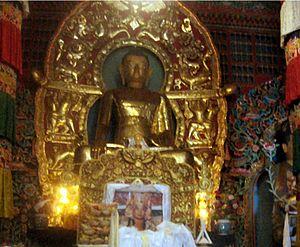
Le Monastère de Rumtek est le siège du Karmapa en exil en Inde, un grand Lama du Tibet. C'est le plus grand monastère de l'Himalaya oriental, son architecture est d’origine tibétaine.